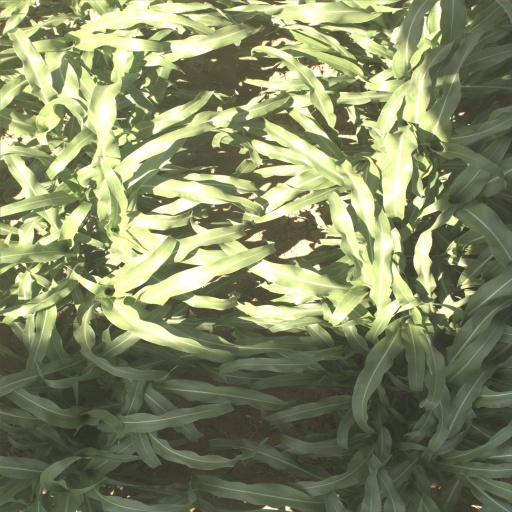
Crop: sorghum